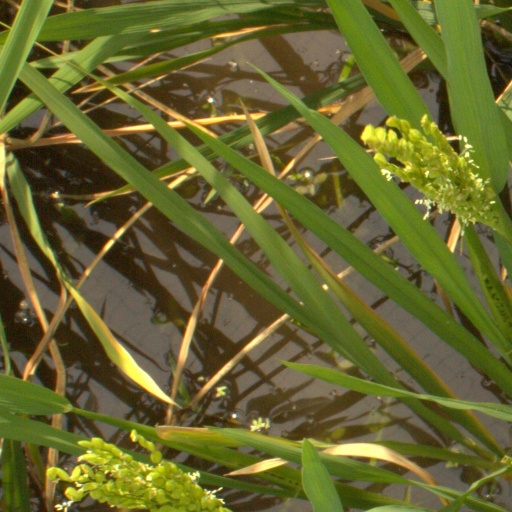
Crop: rice